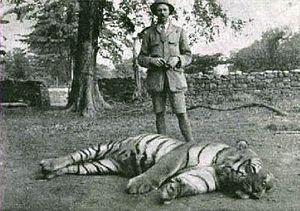
La tigresse de Champawat ou tigre de Champawat est le surnom donné à une tigresse du Bengale réputée pour avoir fait près de 430 victimes à la fin du XIXᵉ siècle et au début du XXᵉ siècle. D'autres sources indiquent 438 victimes sur une durée de huit années.